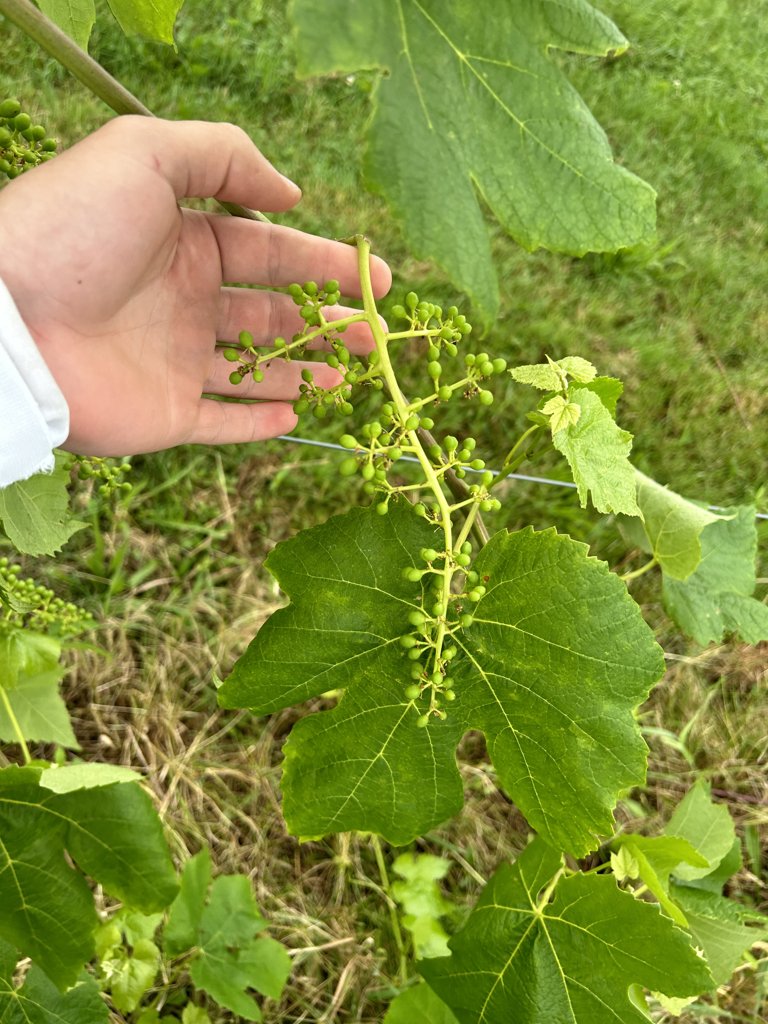
Berries visible: 183
Grape clusters: 4